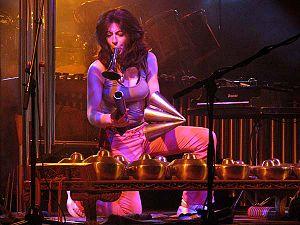
Dame Evelyn Elizabeth Ann Glennie, DBE est une percussionniste virtuose écossaise.